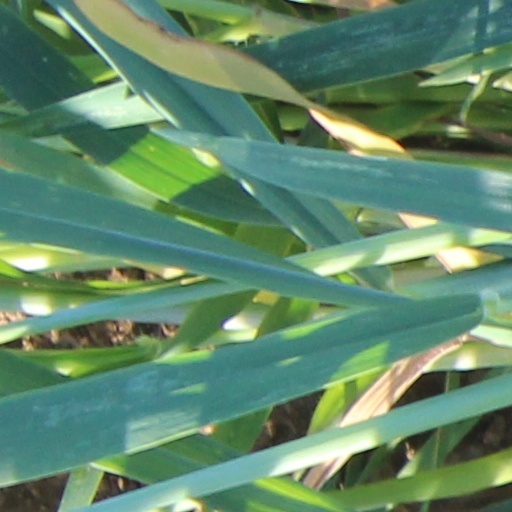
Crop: wheat